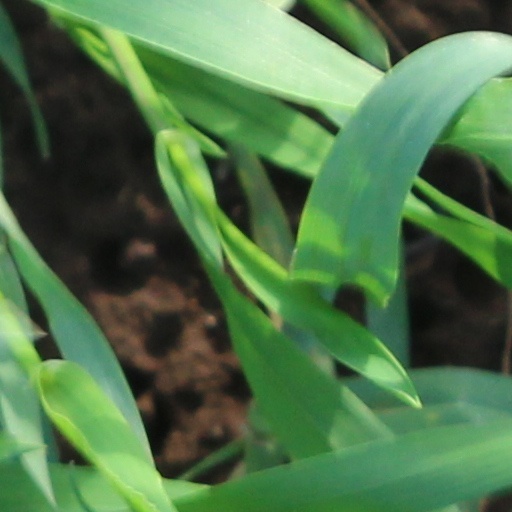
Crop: wheat